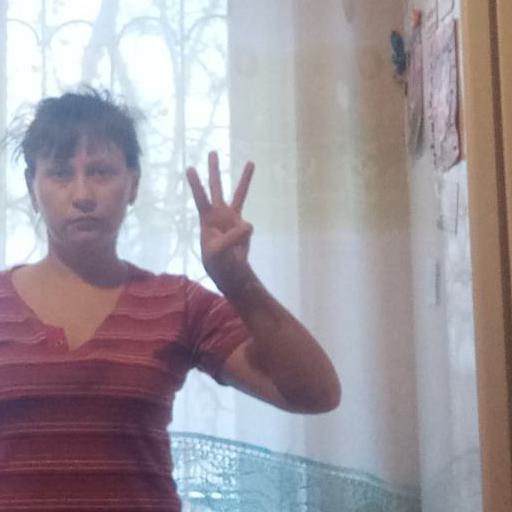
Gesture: three